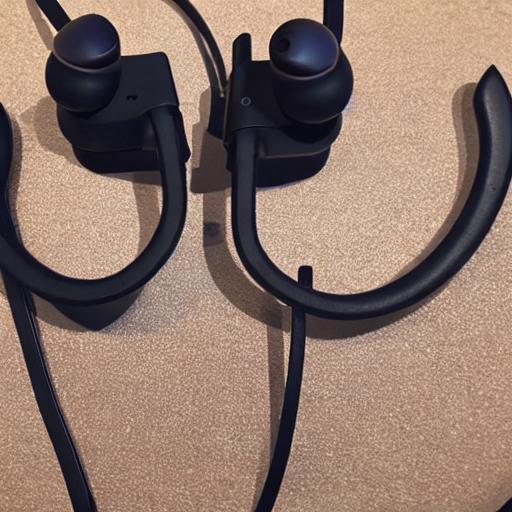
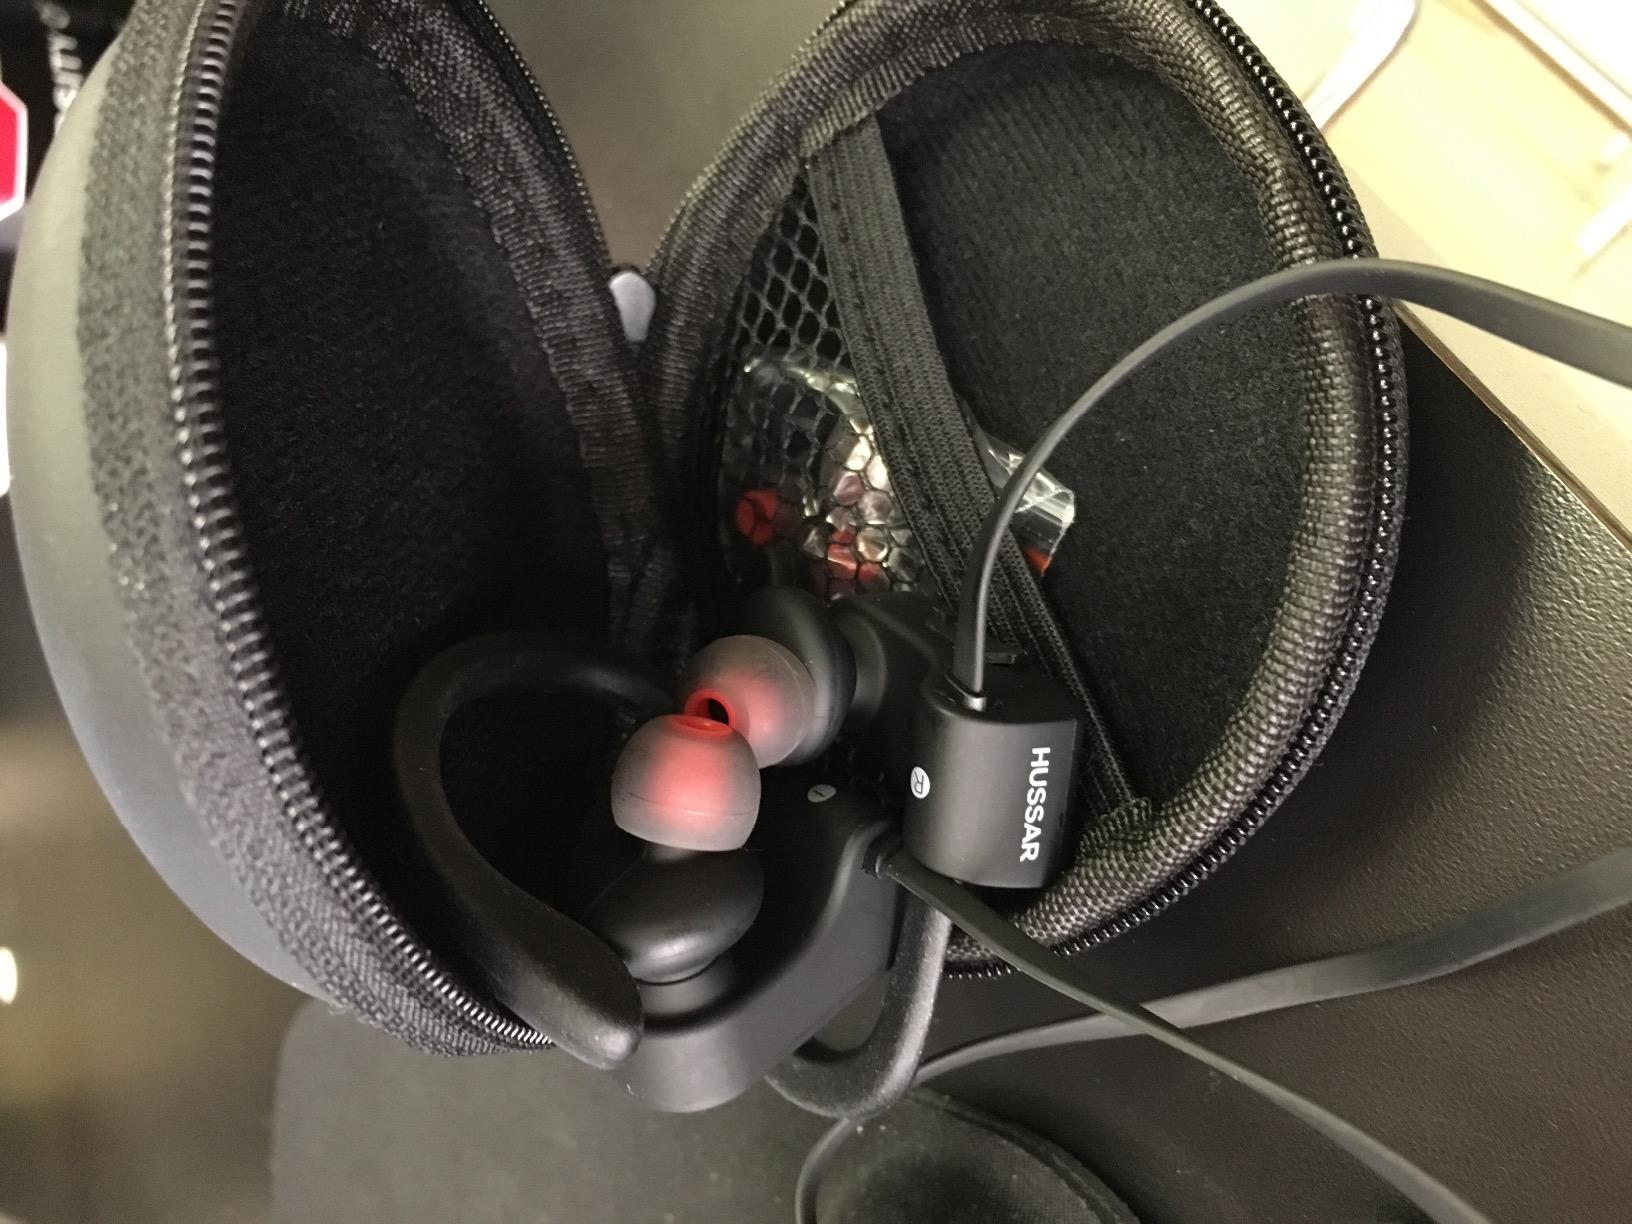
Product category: headphones
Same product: no